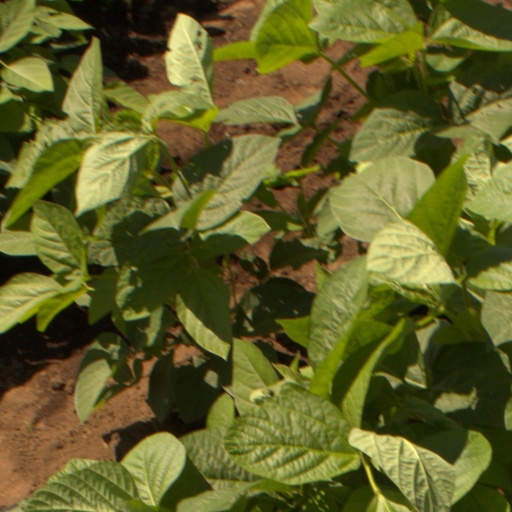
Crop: soybean